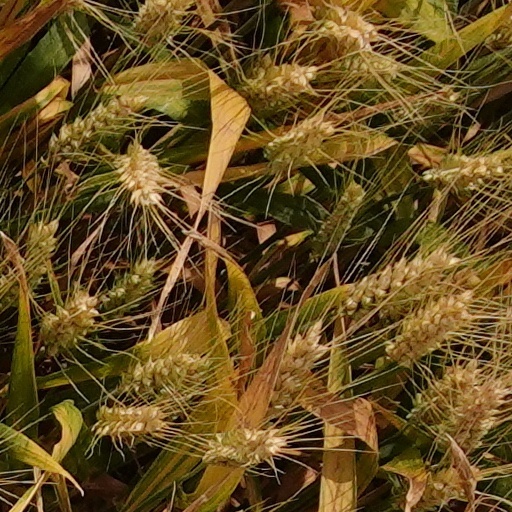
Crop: wheat